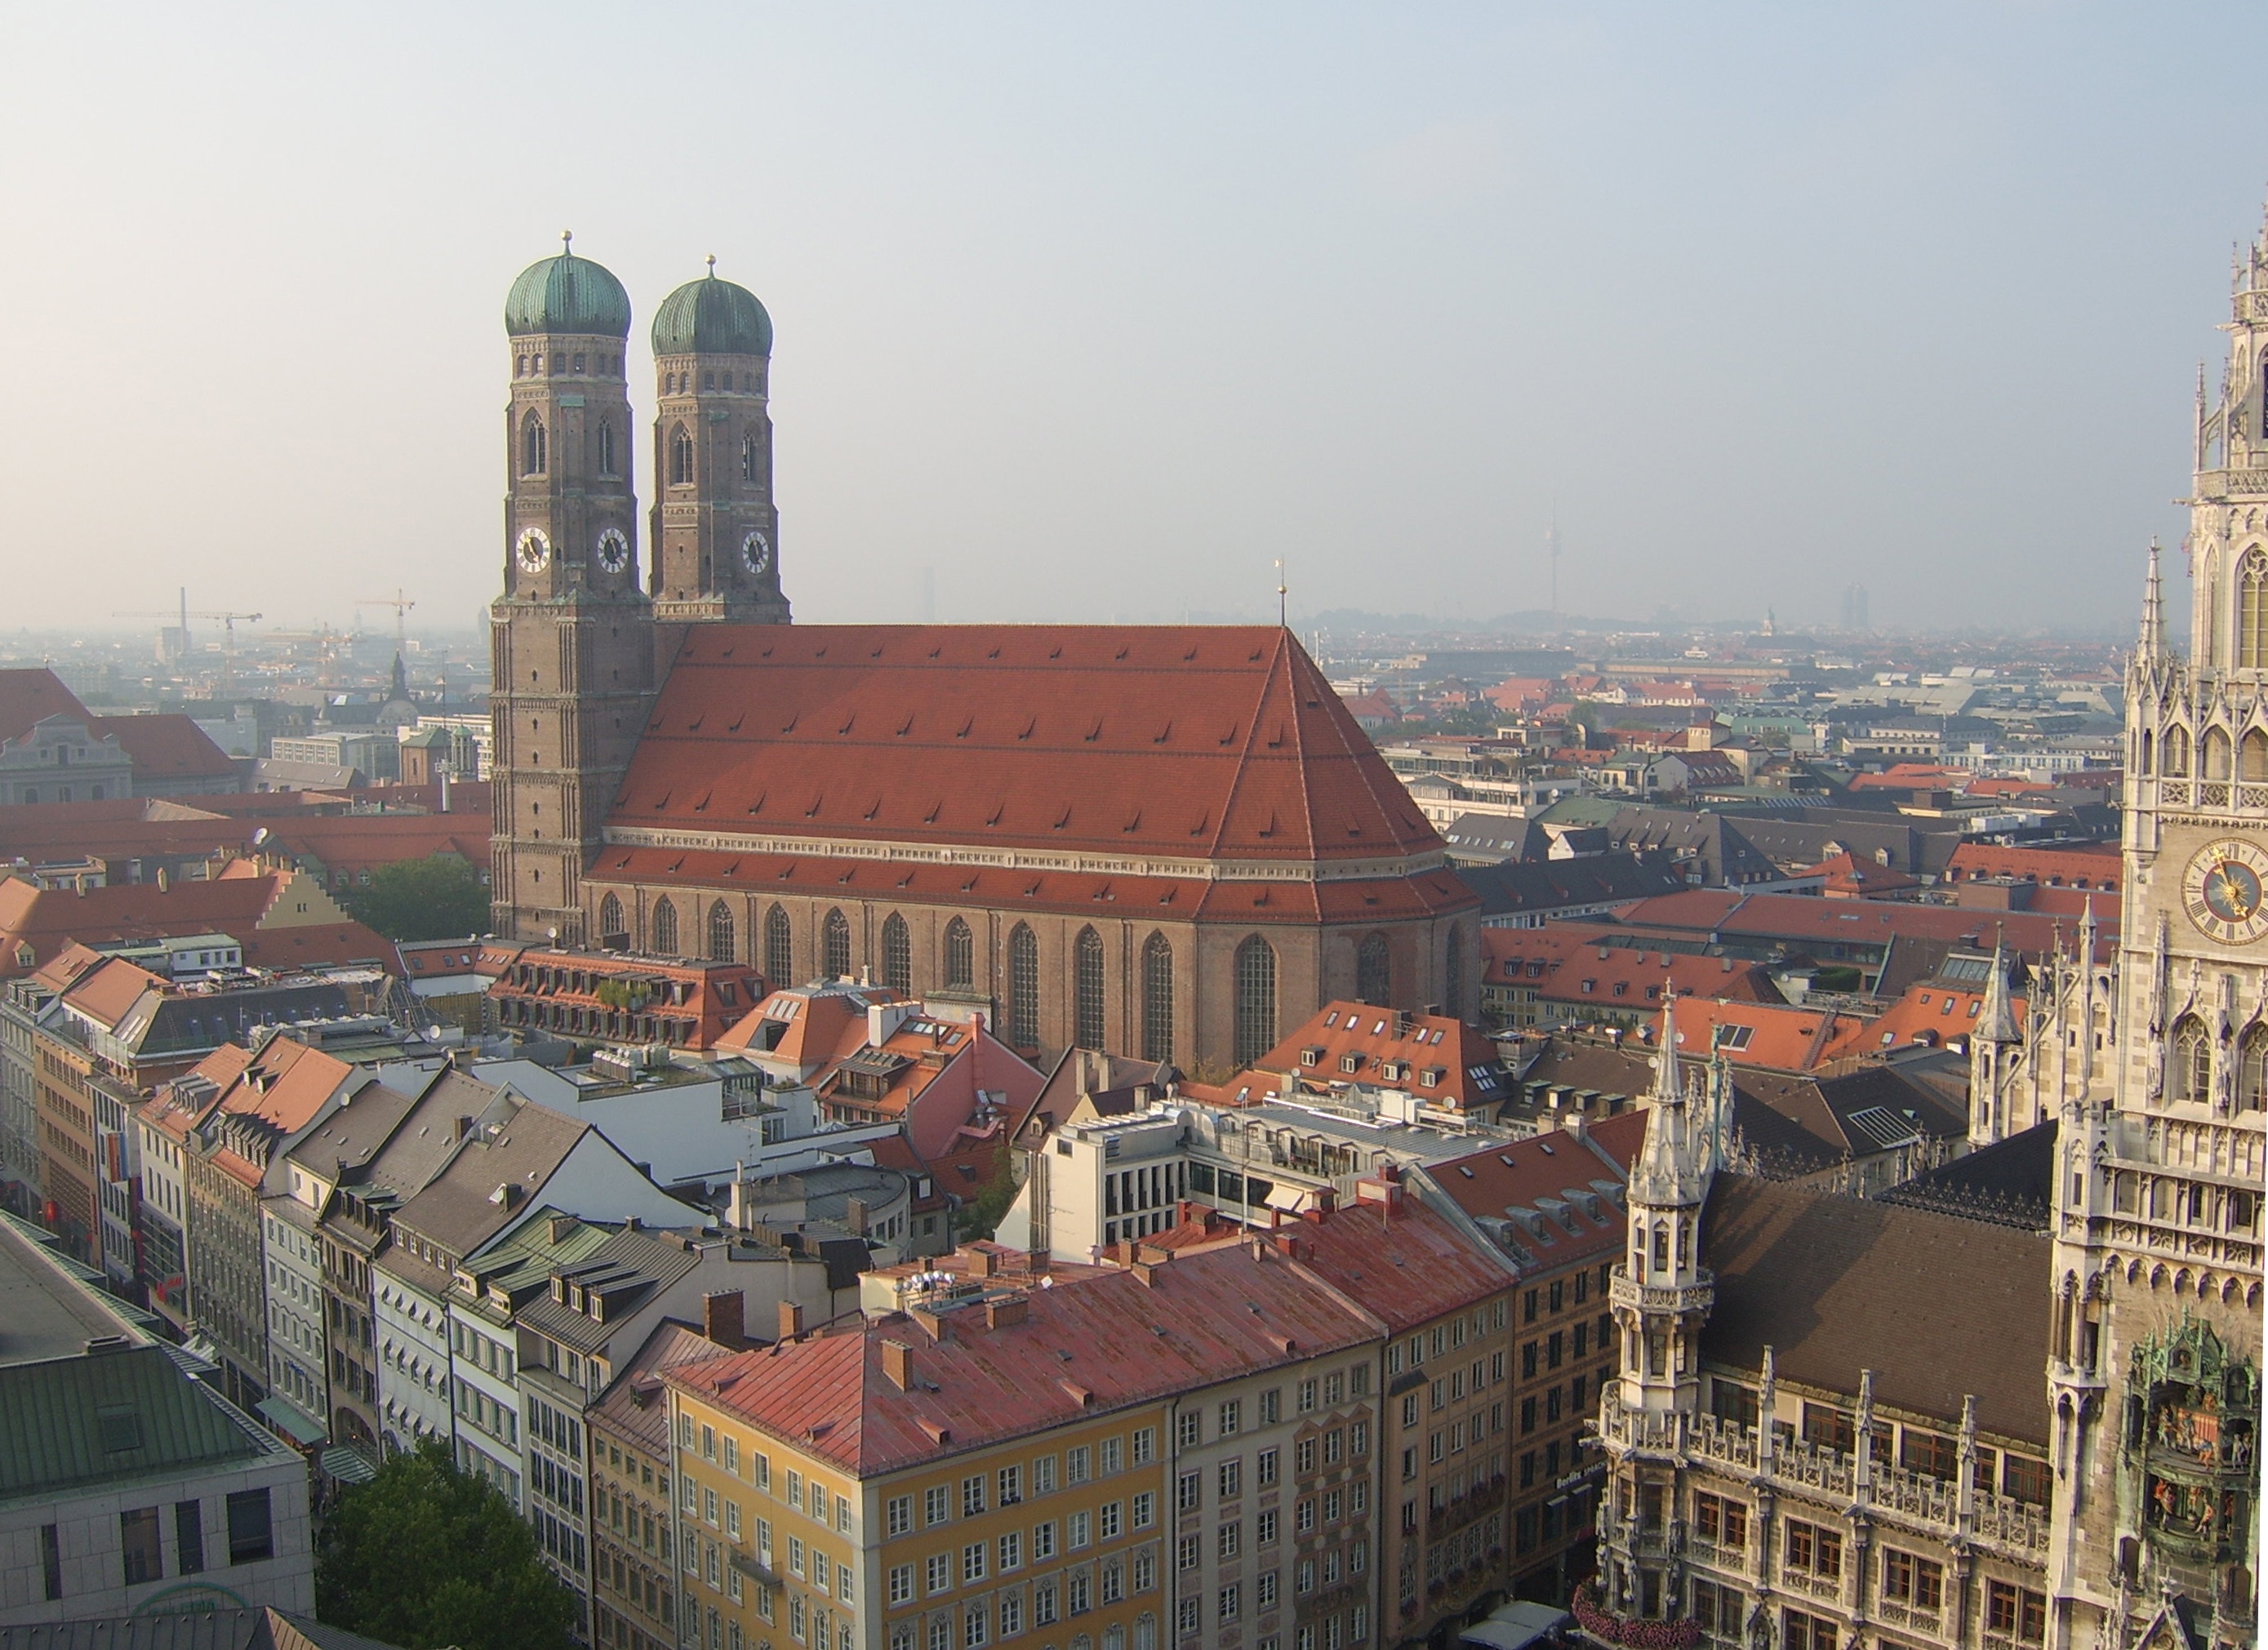
skyline, town, city, skyscraper, cityscape, panorama, downtown, tower, landmark, cathedral, place of worship, dom, munich, frauenkirche, metropolis, historic site, urban area, ancient history, human settlement